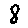
Label: 8